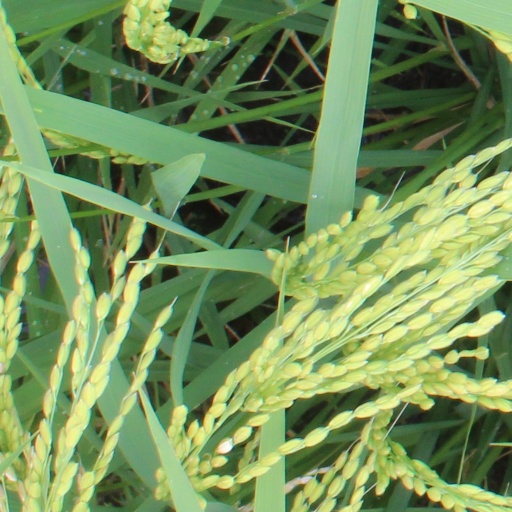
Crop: rice